Gunpo station

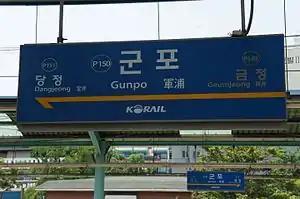

Gunpo Station is a station on the Seoul Subway Line 1. It serves the city of Gunpo in Gyeonggi Province, South Korea. The name of the station is derived from the local name.